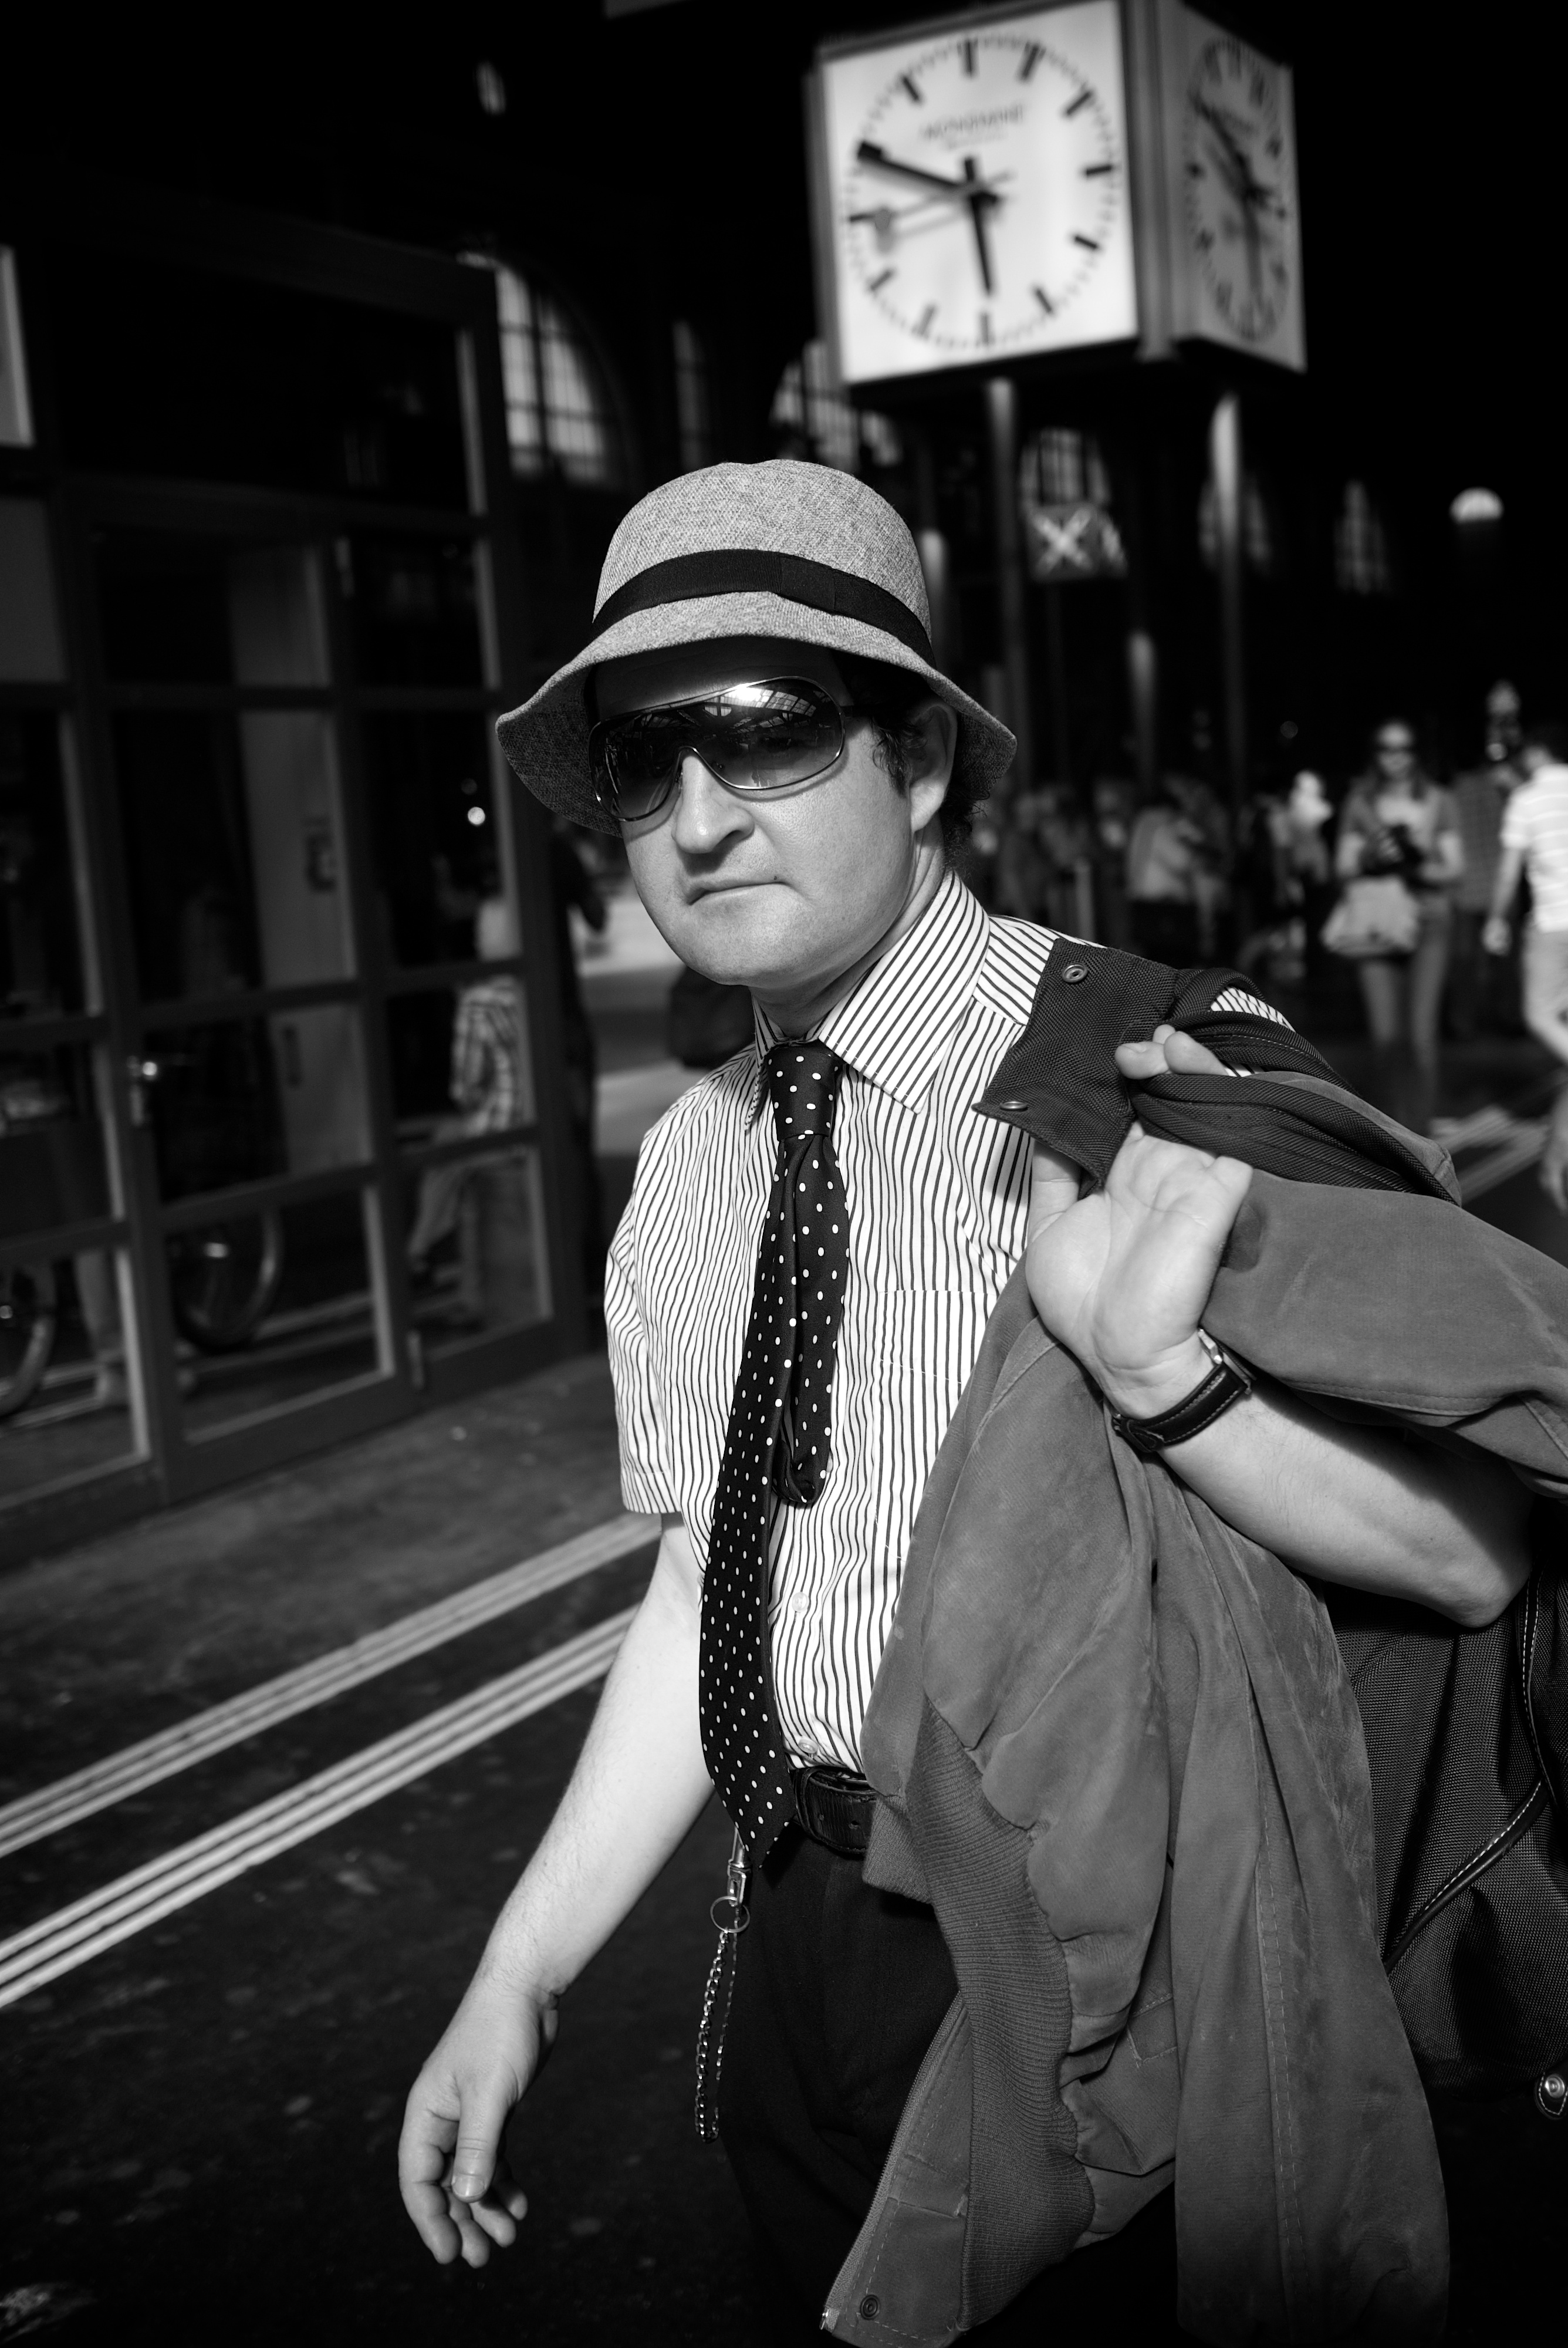
black and white, white, street, photography, ebook, model, training, fashion, clothing, black, monochrome, streetphotography, flickr, thomas, video, glasses, olympus, omd, fuji, leica, monochrom, leuthard, hcb, thomasleuthard, streettogs, monochrome photography, film noir